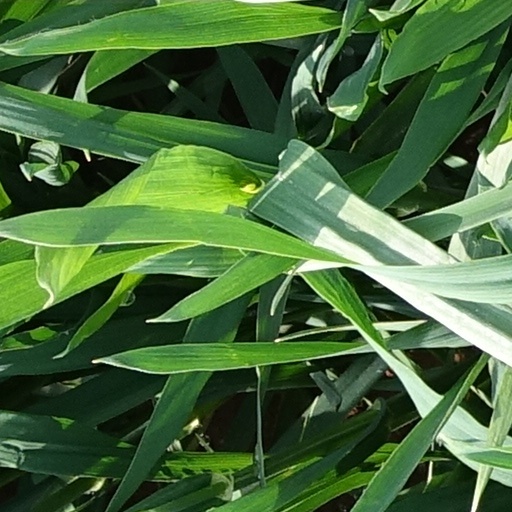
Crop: wheat